Palatine Hill

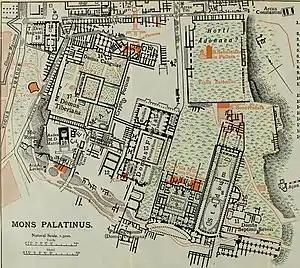
Plan of the Palatine with modern buildings overlaid

Dominating the site is the Palace of Domitian which was rebuilt largely during the reign of Domitian over earlier buildings of Nero. Later emperors, particularly those of the Severan Dynasty, made significant additions to the buildings, notably the Domus Severiana.